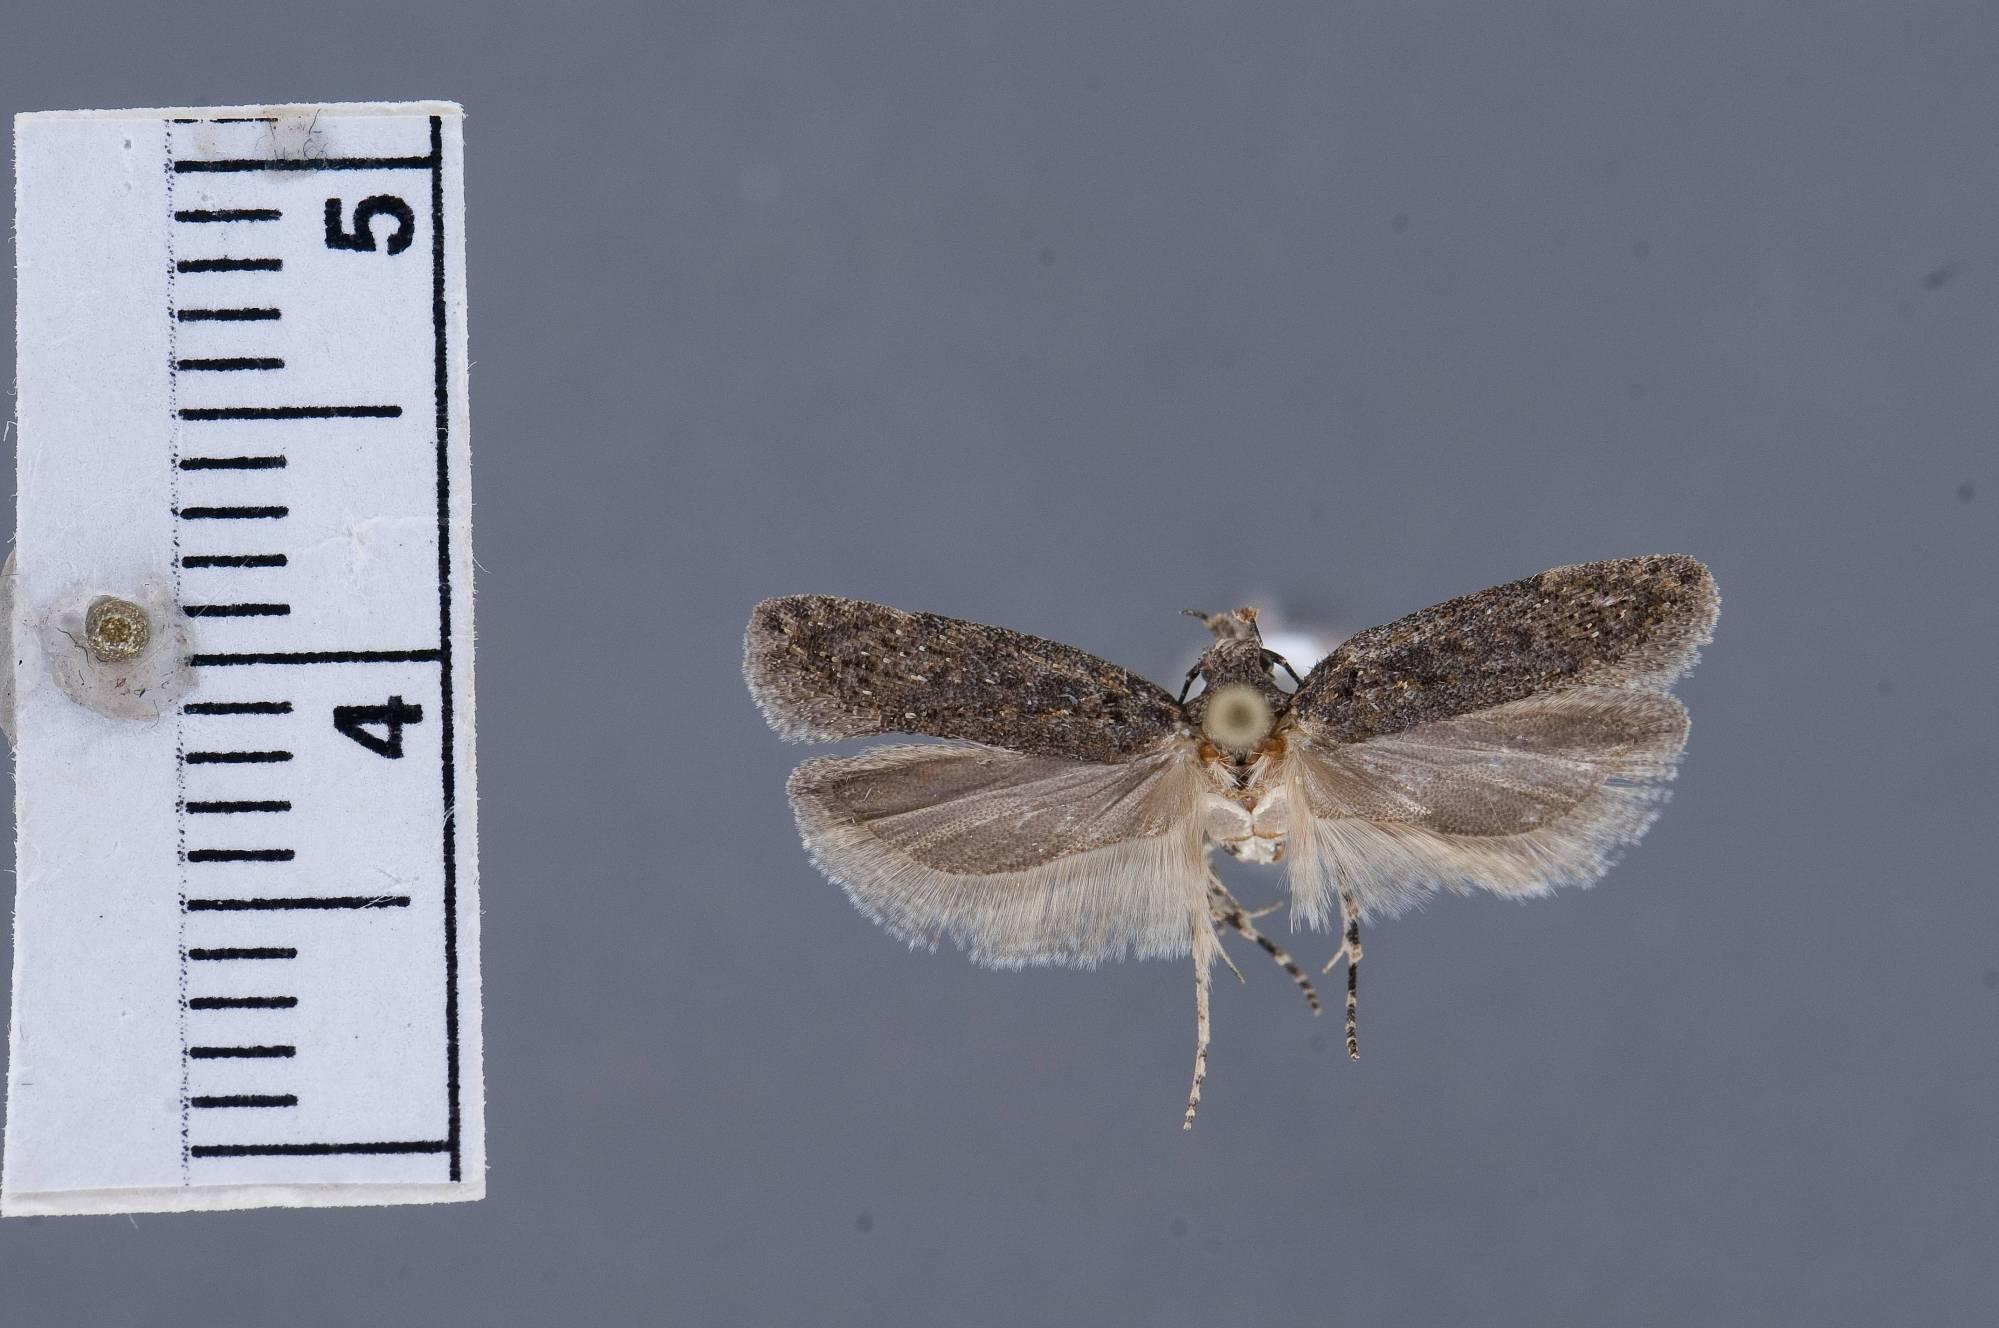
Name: Chionodes bardus
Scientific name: Chionodes bardus Hodges, 1999
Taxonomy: Animalia, Arthropoda, Insecta, Lepidoptera, Glossata, Gelechiidae, Gelechiinae
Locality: Santa Barbara Island, Channel Islands National Park, Santa Barbara, California, United States
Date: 20 Jul 1987